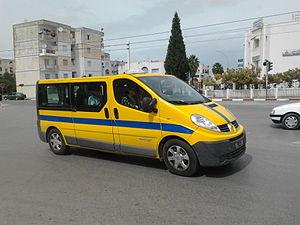
El Mourouj 1 - gouvernorat de Ben Arous - Tunisie Taxi collectif
Le transport en Tunisie est détenu à près de 70 % par le secteur public. La tutelle de ce secteur est confiée au ministère du Transport qui a pour mission officielle de doter le pays d'un système de transport global, économique et sûr et d'en contrôler le bon fonctionnement en vue d'en faire un facteur de développement économique et social.